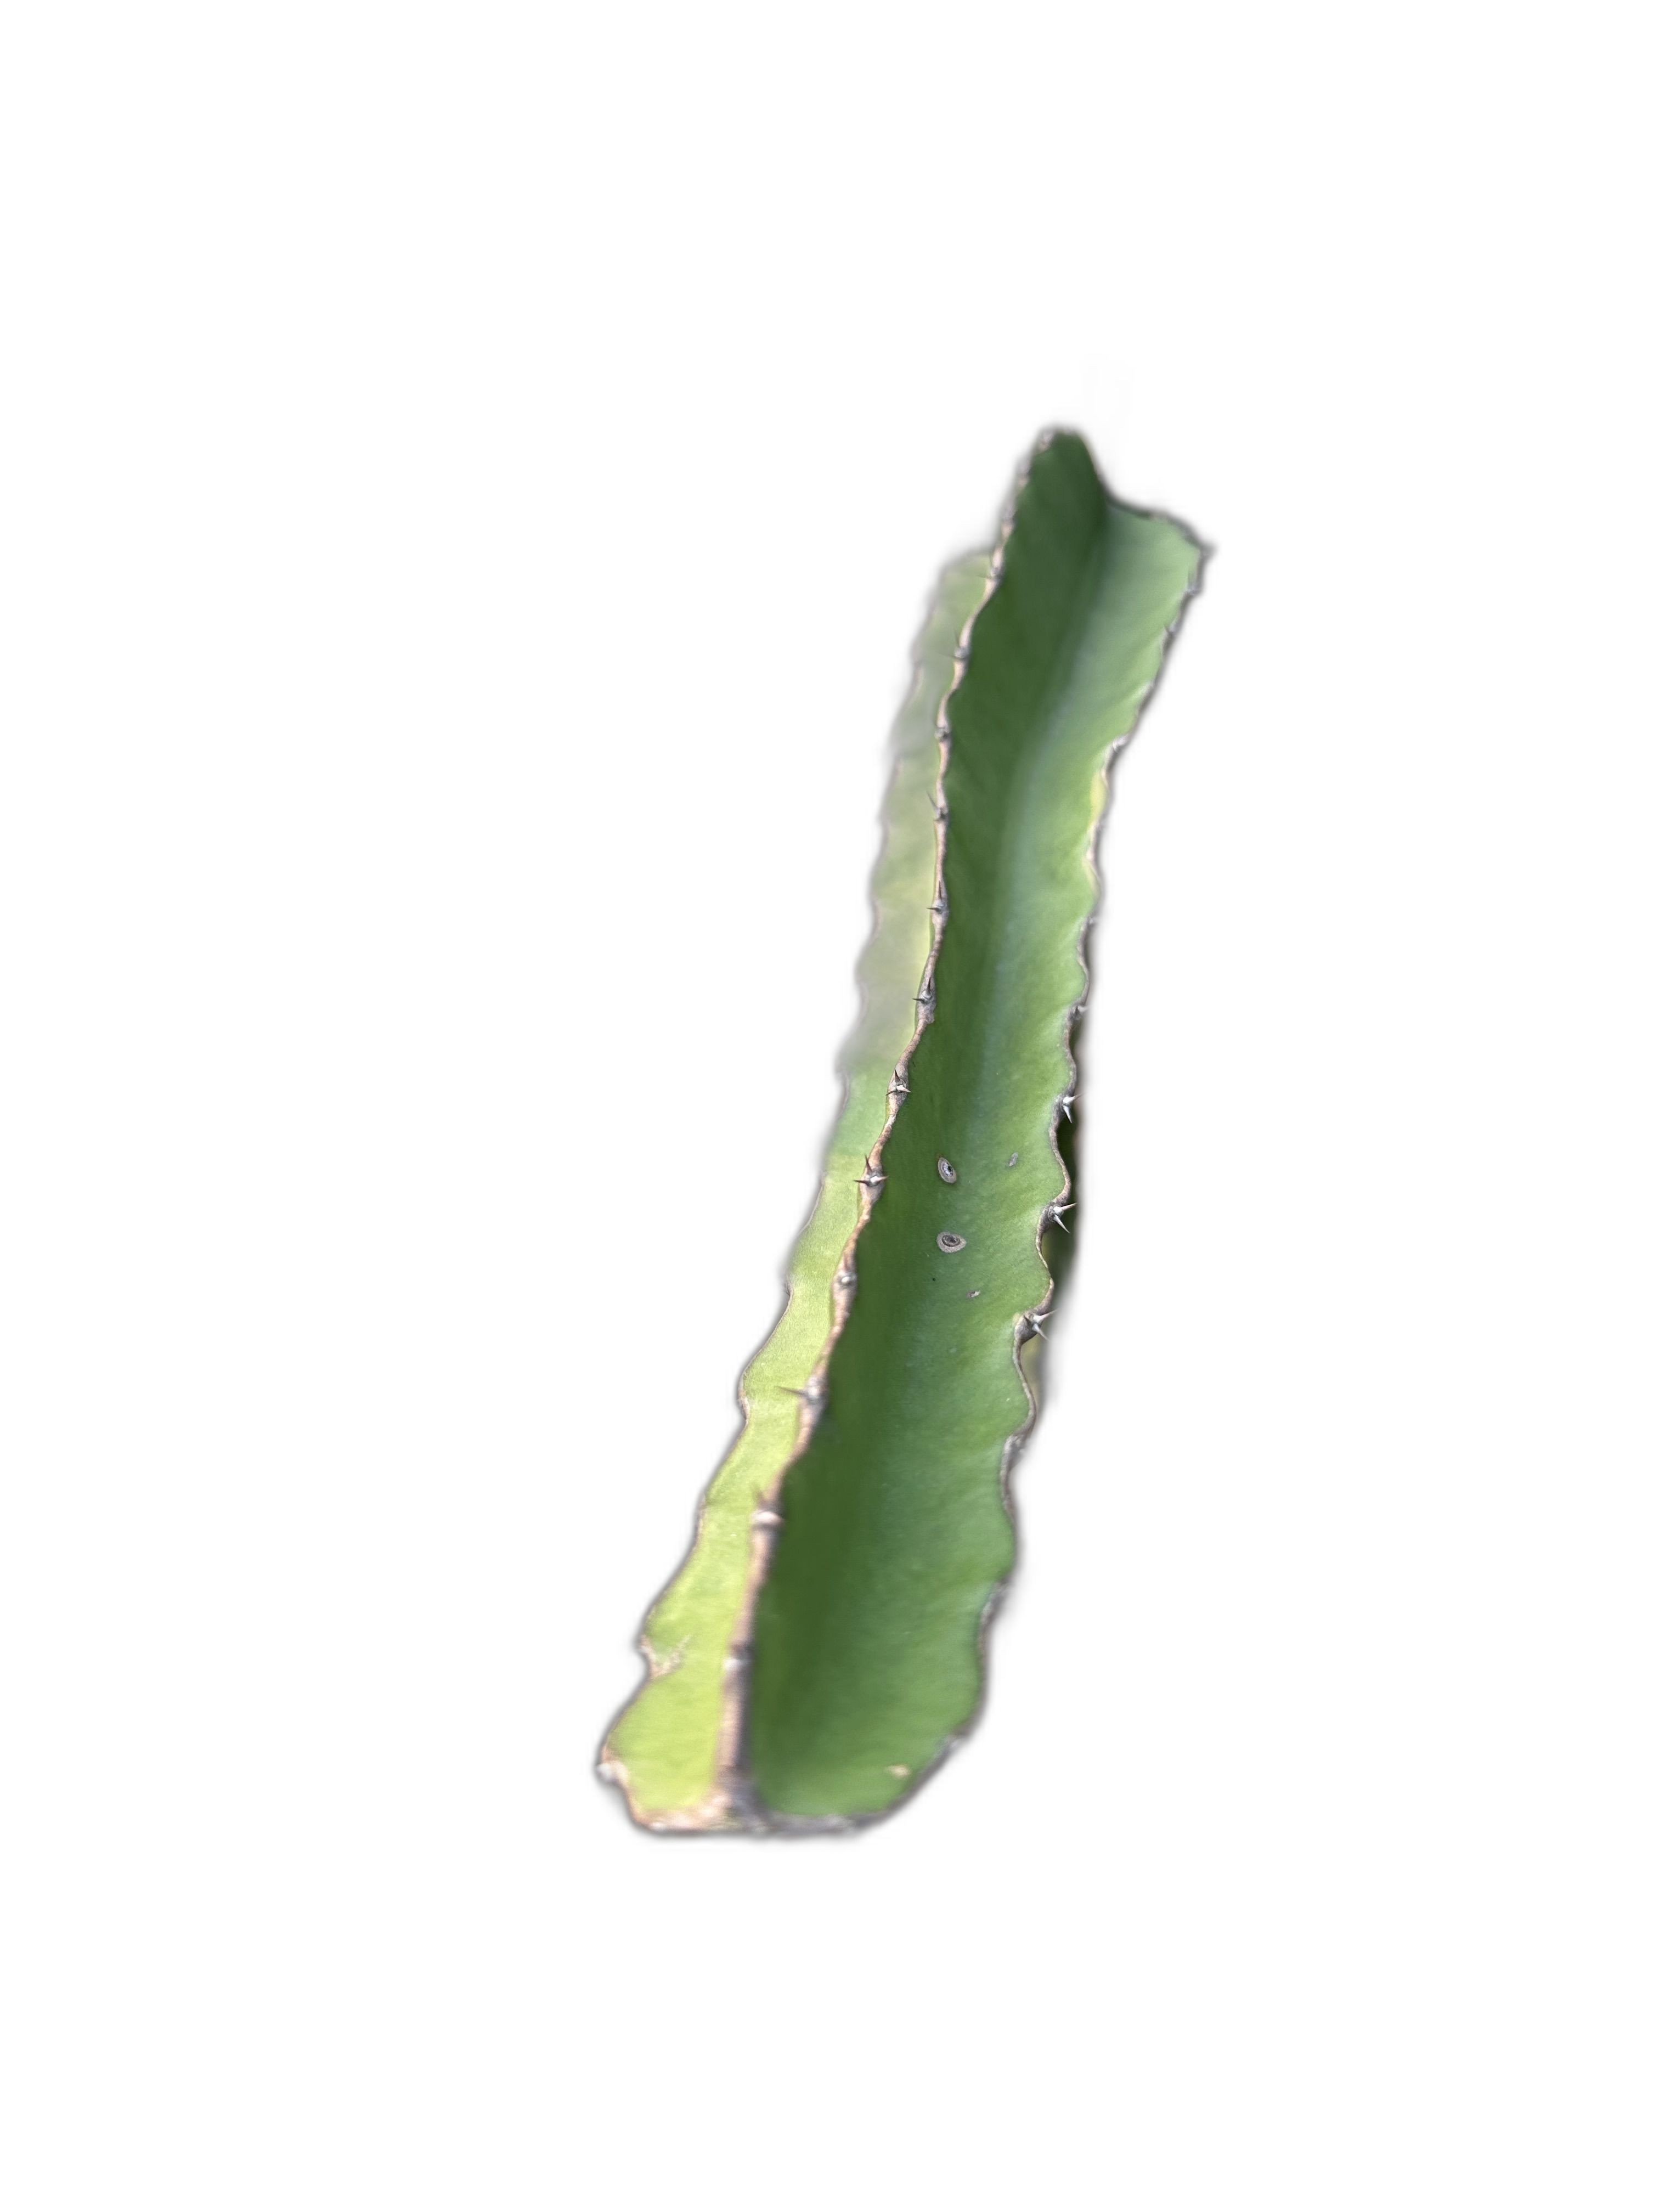
Label: Good leaf